Paul Demeny

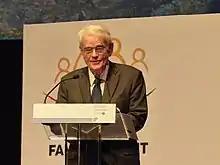
Demény in 2017

Paul Demeny (1932 – 18 October 2024) was a Hungarian demographer and economist known for pioneering the concept of Demeny voting.